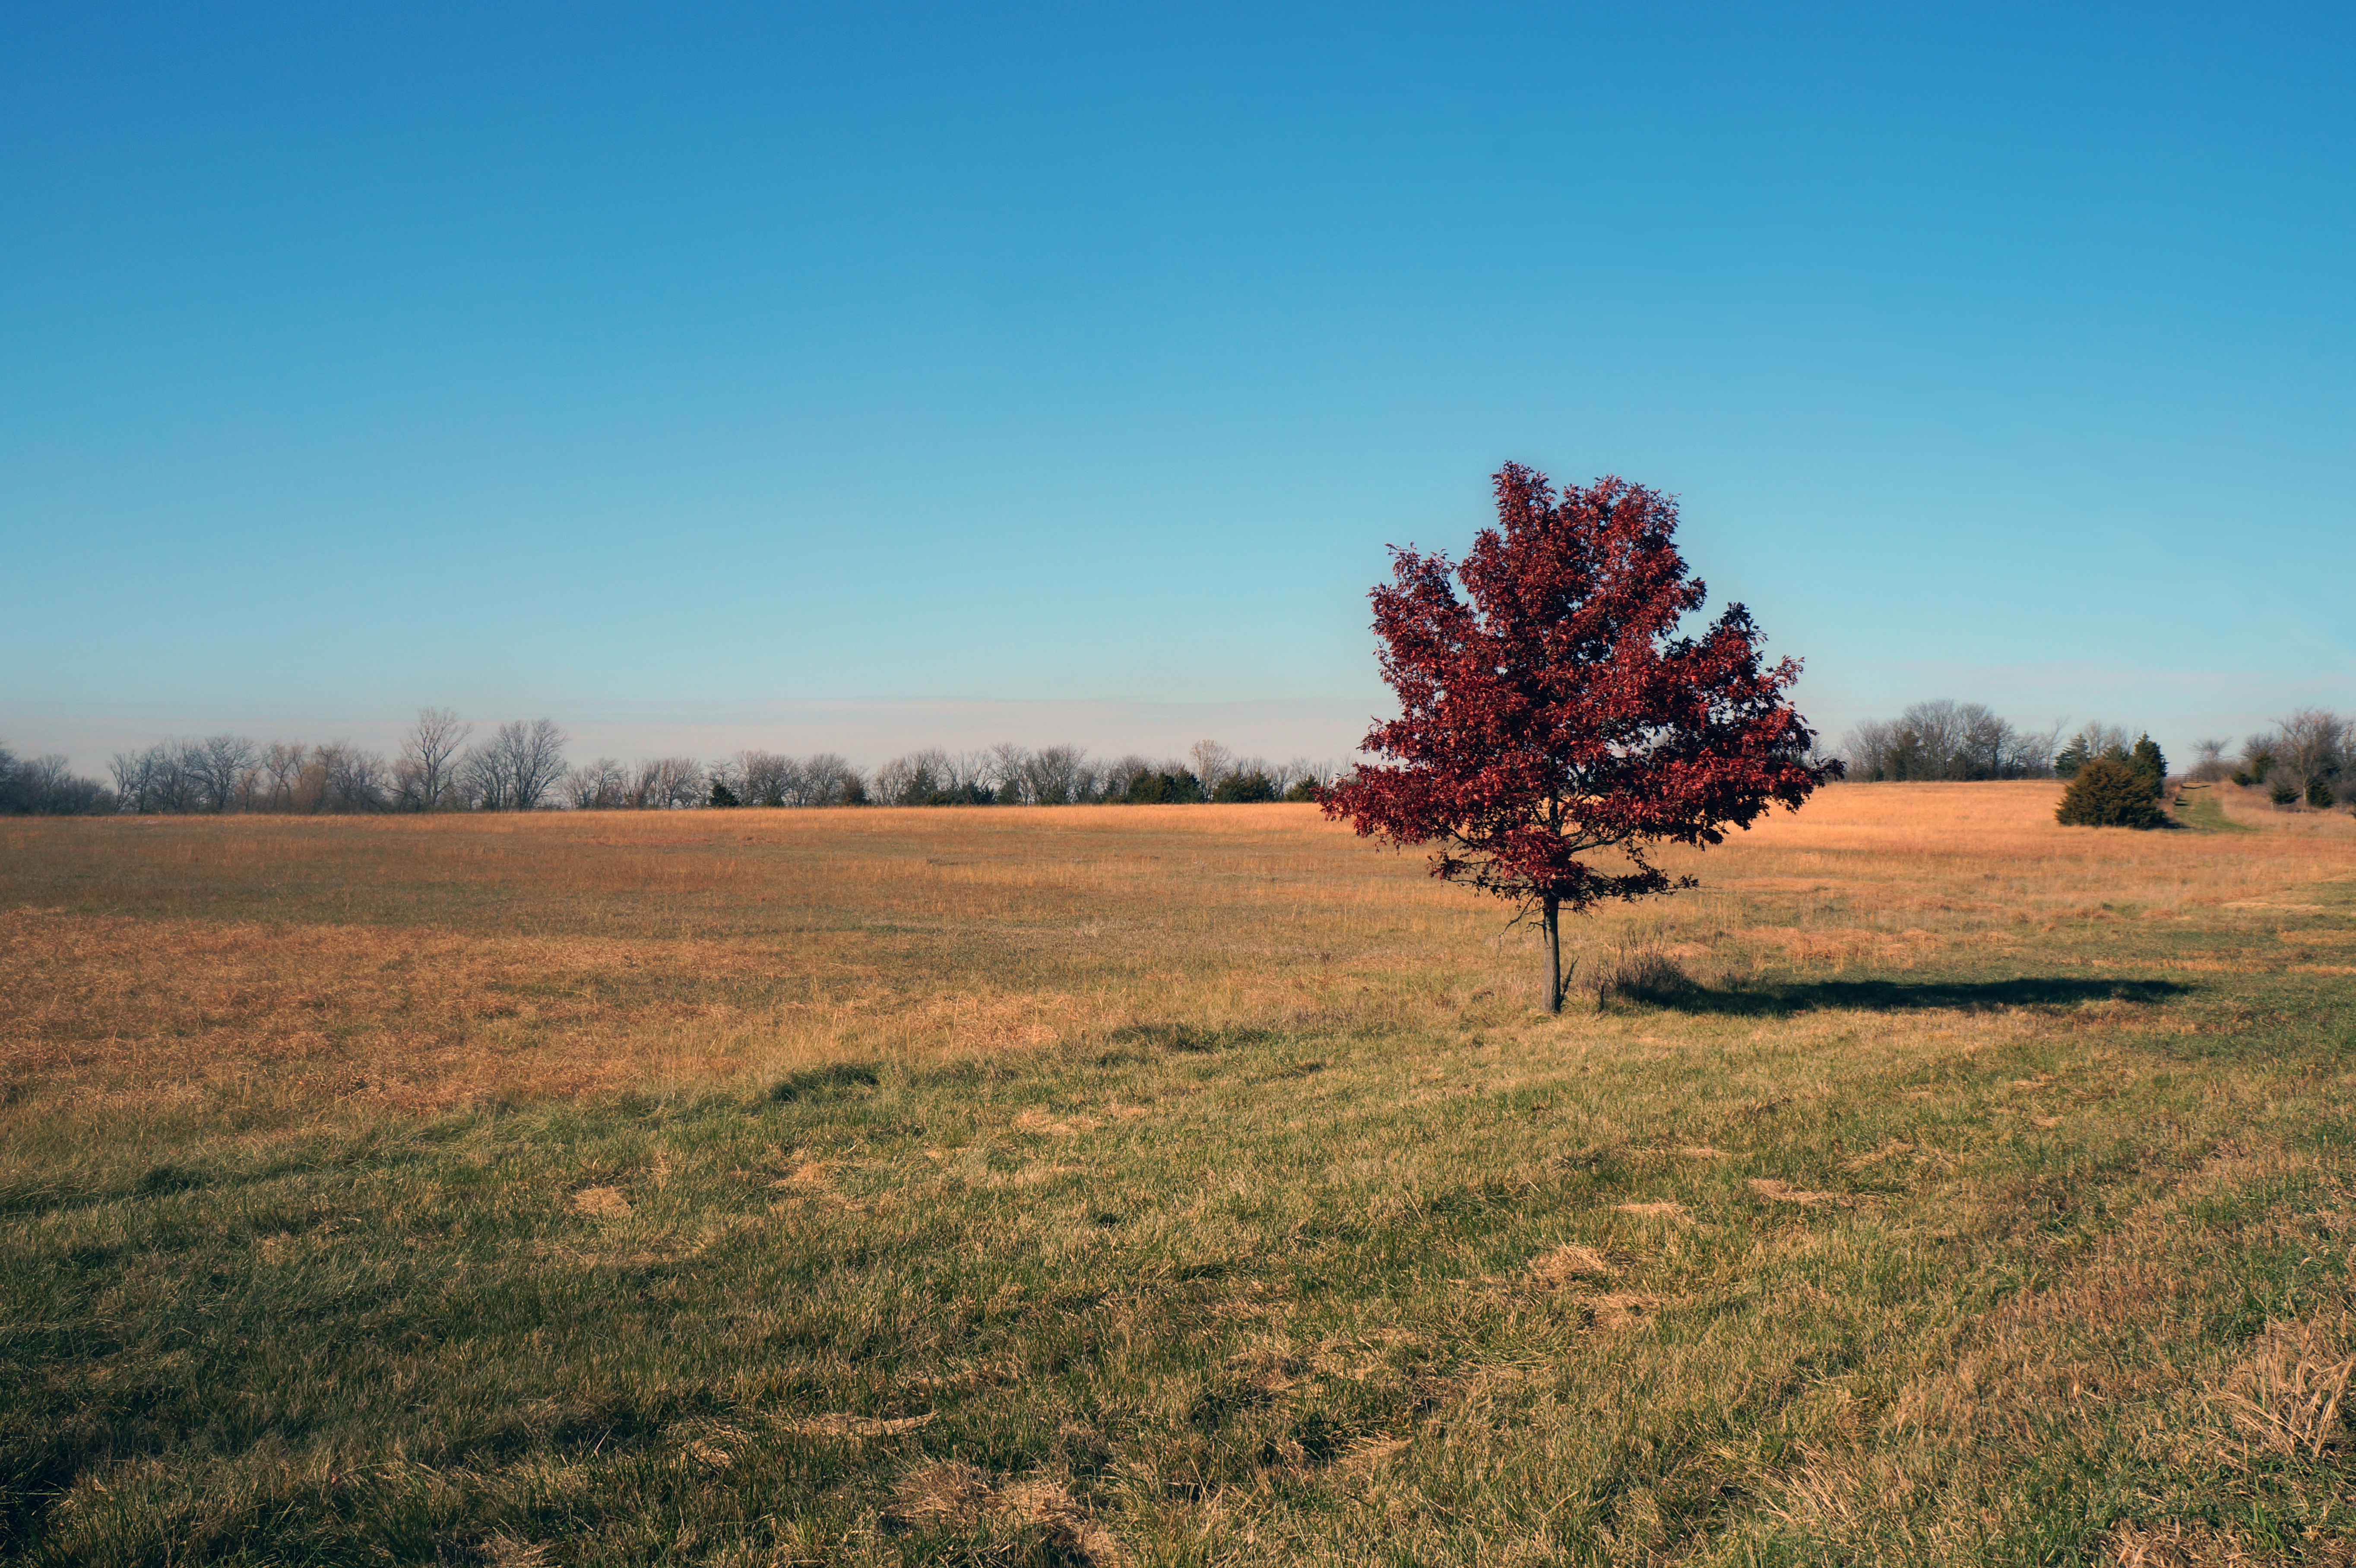
landscape, tree, nature, grass, horizon, wilderness, plant, field, meadow, prairie, morning, leaf, fall, hill, flower, red, pasture, autumn, yellow, agriculture, lonely, season, savanna, plain, single, daylight, grassland, lone, wetland, habitat, ecosystem, steppe, kansas, rural area, natural environment, grass family, woody plant